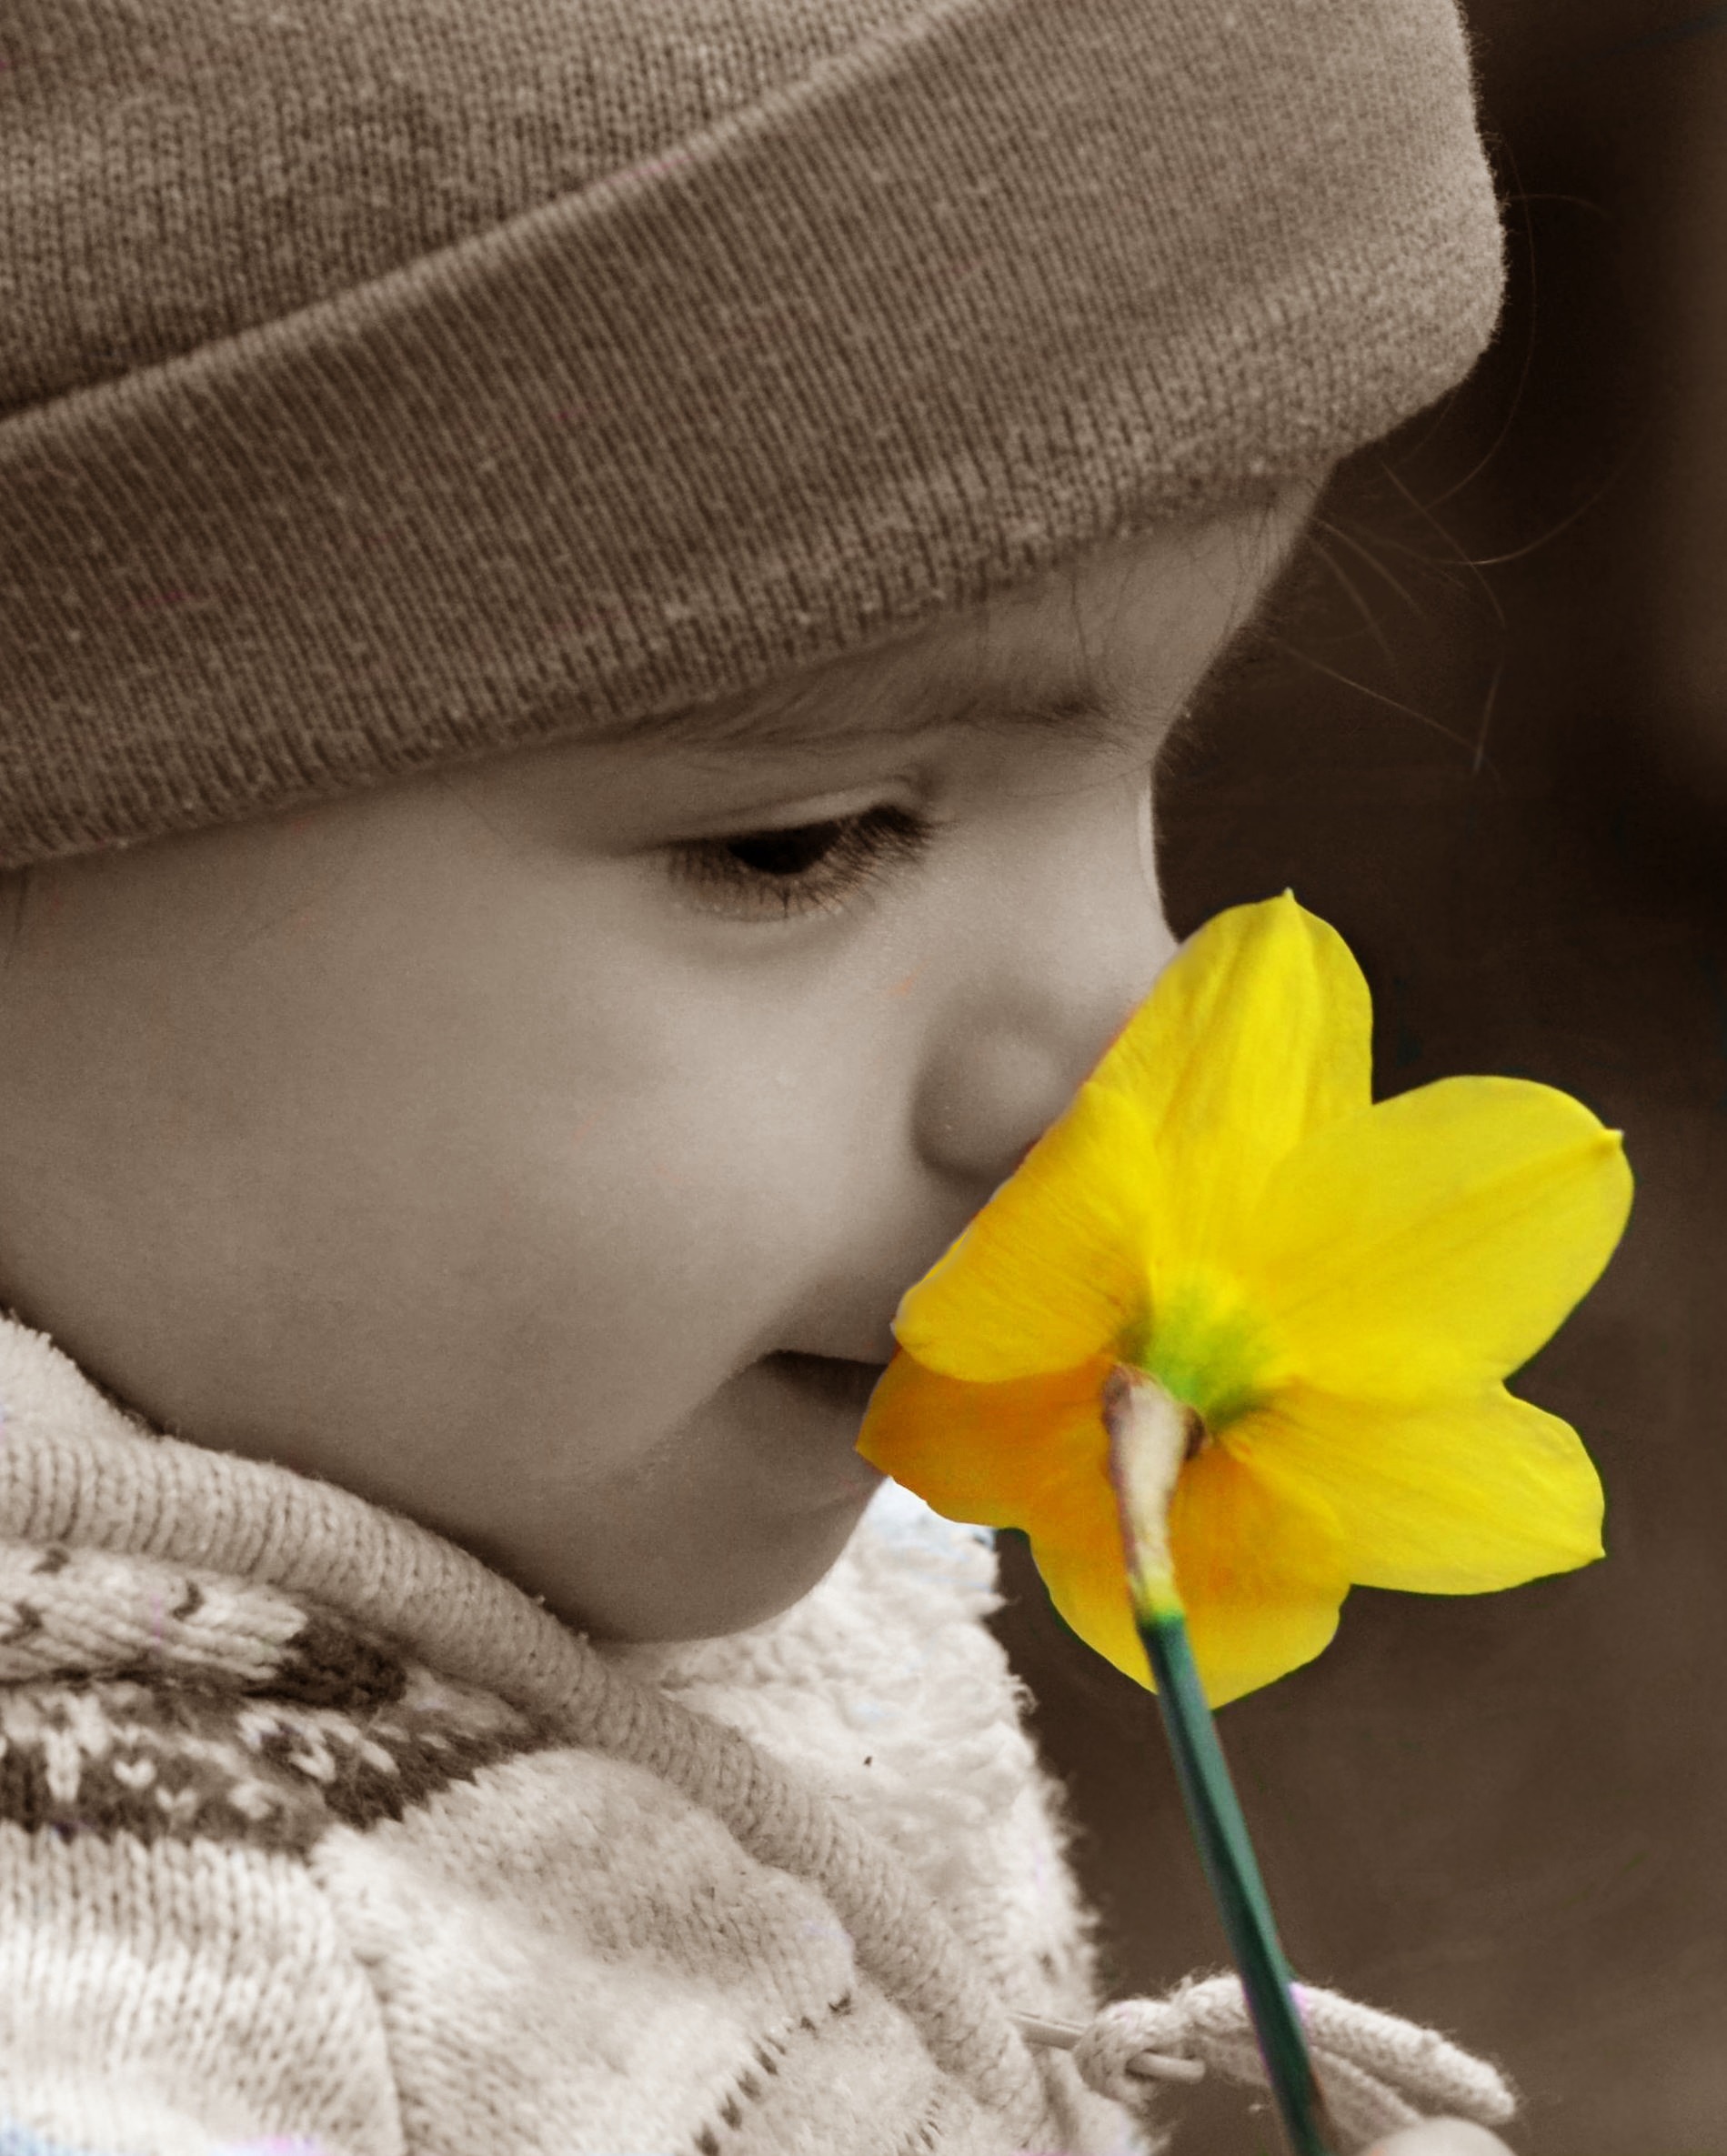
person, girl, white, flower, spring, color, child, hat, clothing, yellow, close up, infant, toddler, eye, cap, head, skin, beauty